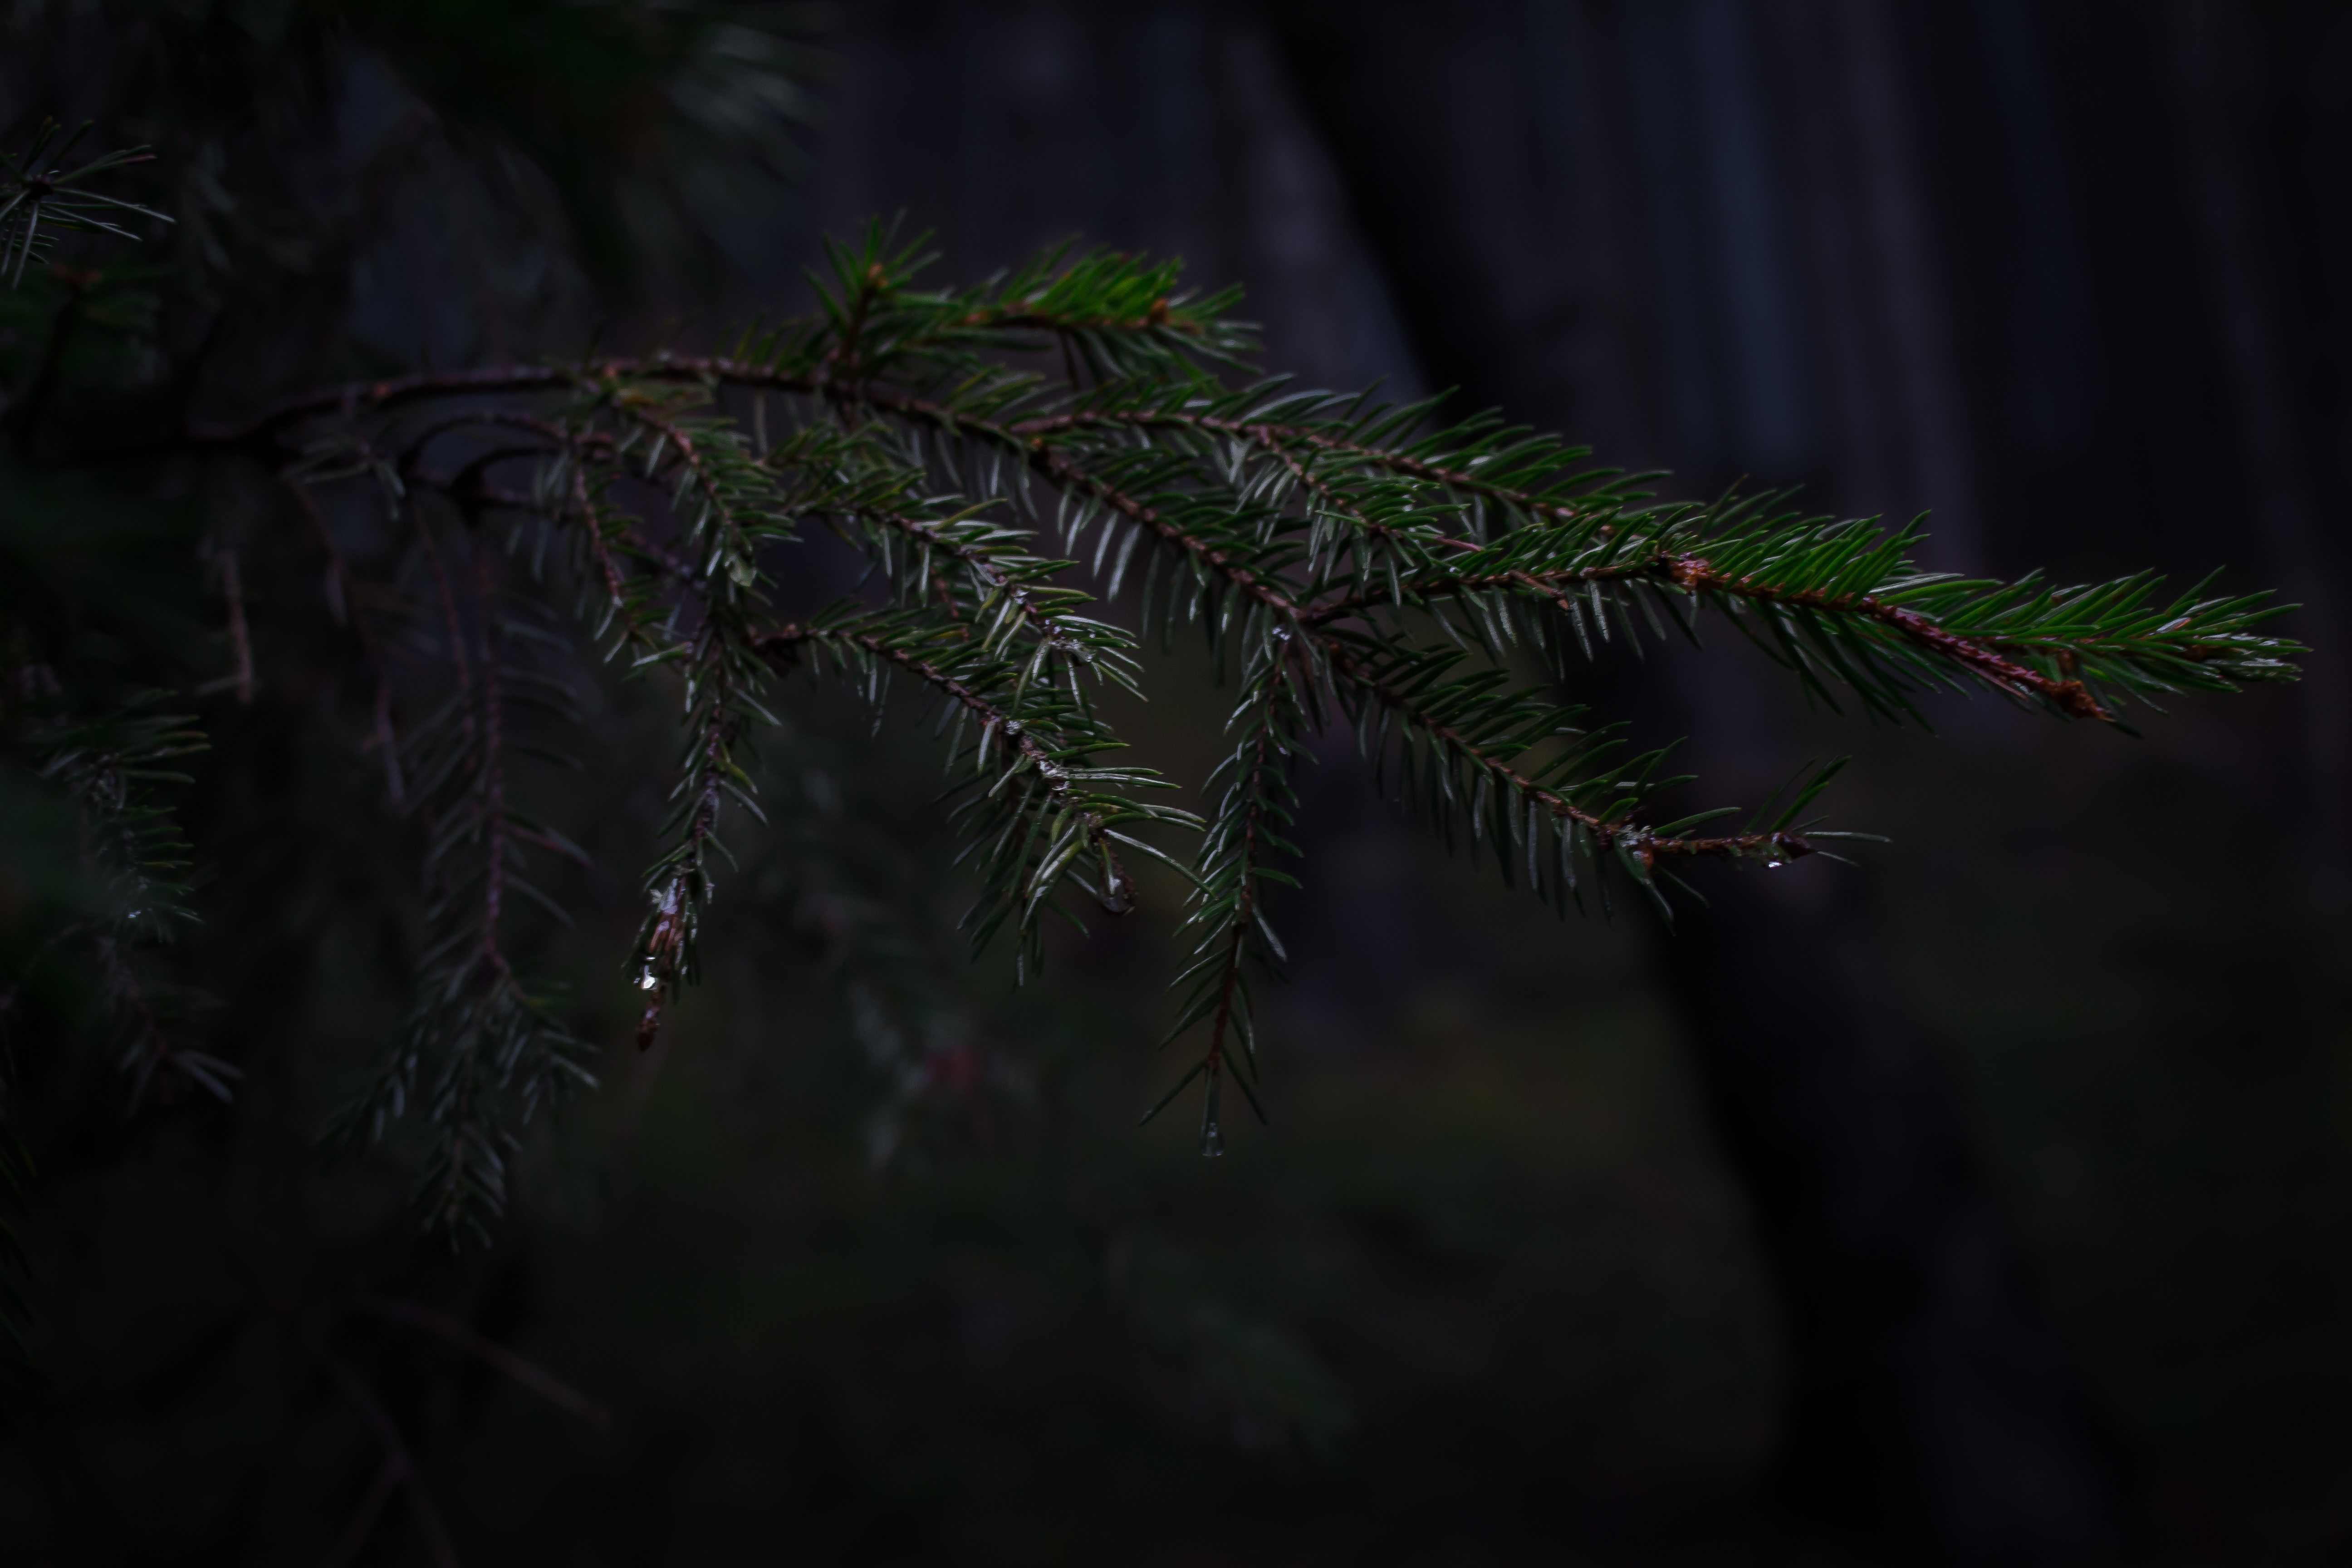
frightening, nature, branch, tree, vegetation, darkness, pine family, leaf, light, fir, twig, spruce, sky, conifer, atmosphere, night, biome, larch, spruce fir forest, pine, macro photography, evergreen, forest, plant, computer wallpaper, temperate coniferous forest, midnight, plant stem